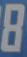
Number: 8